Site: brandenburg
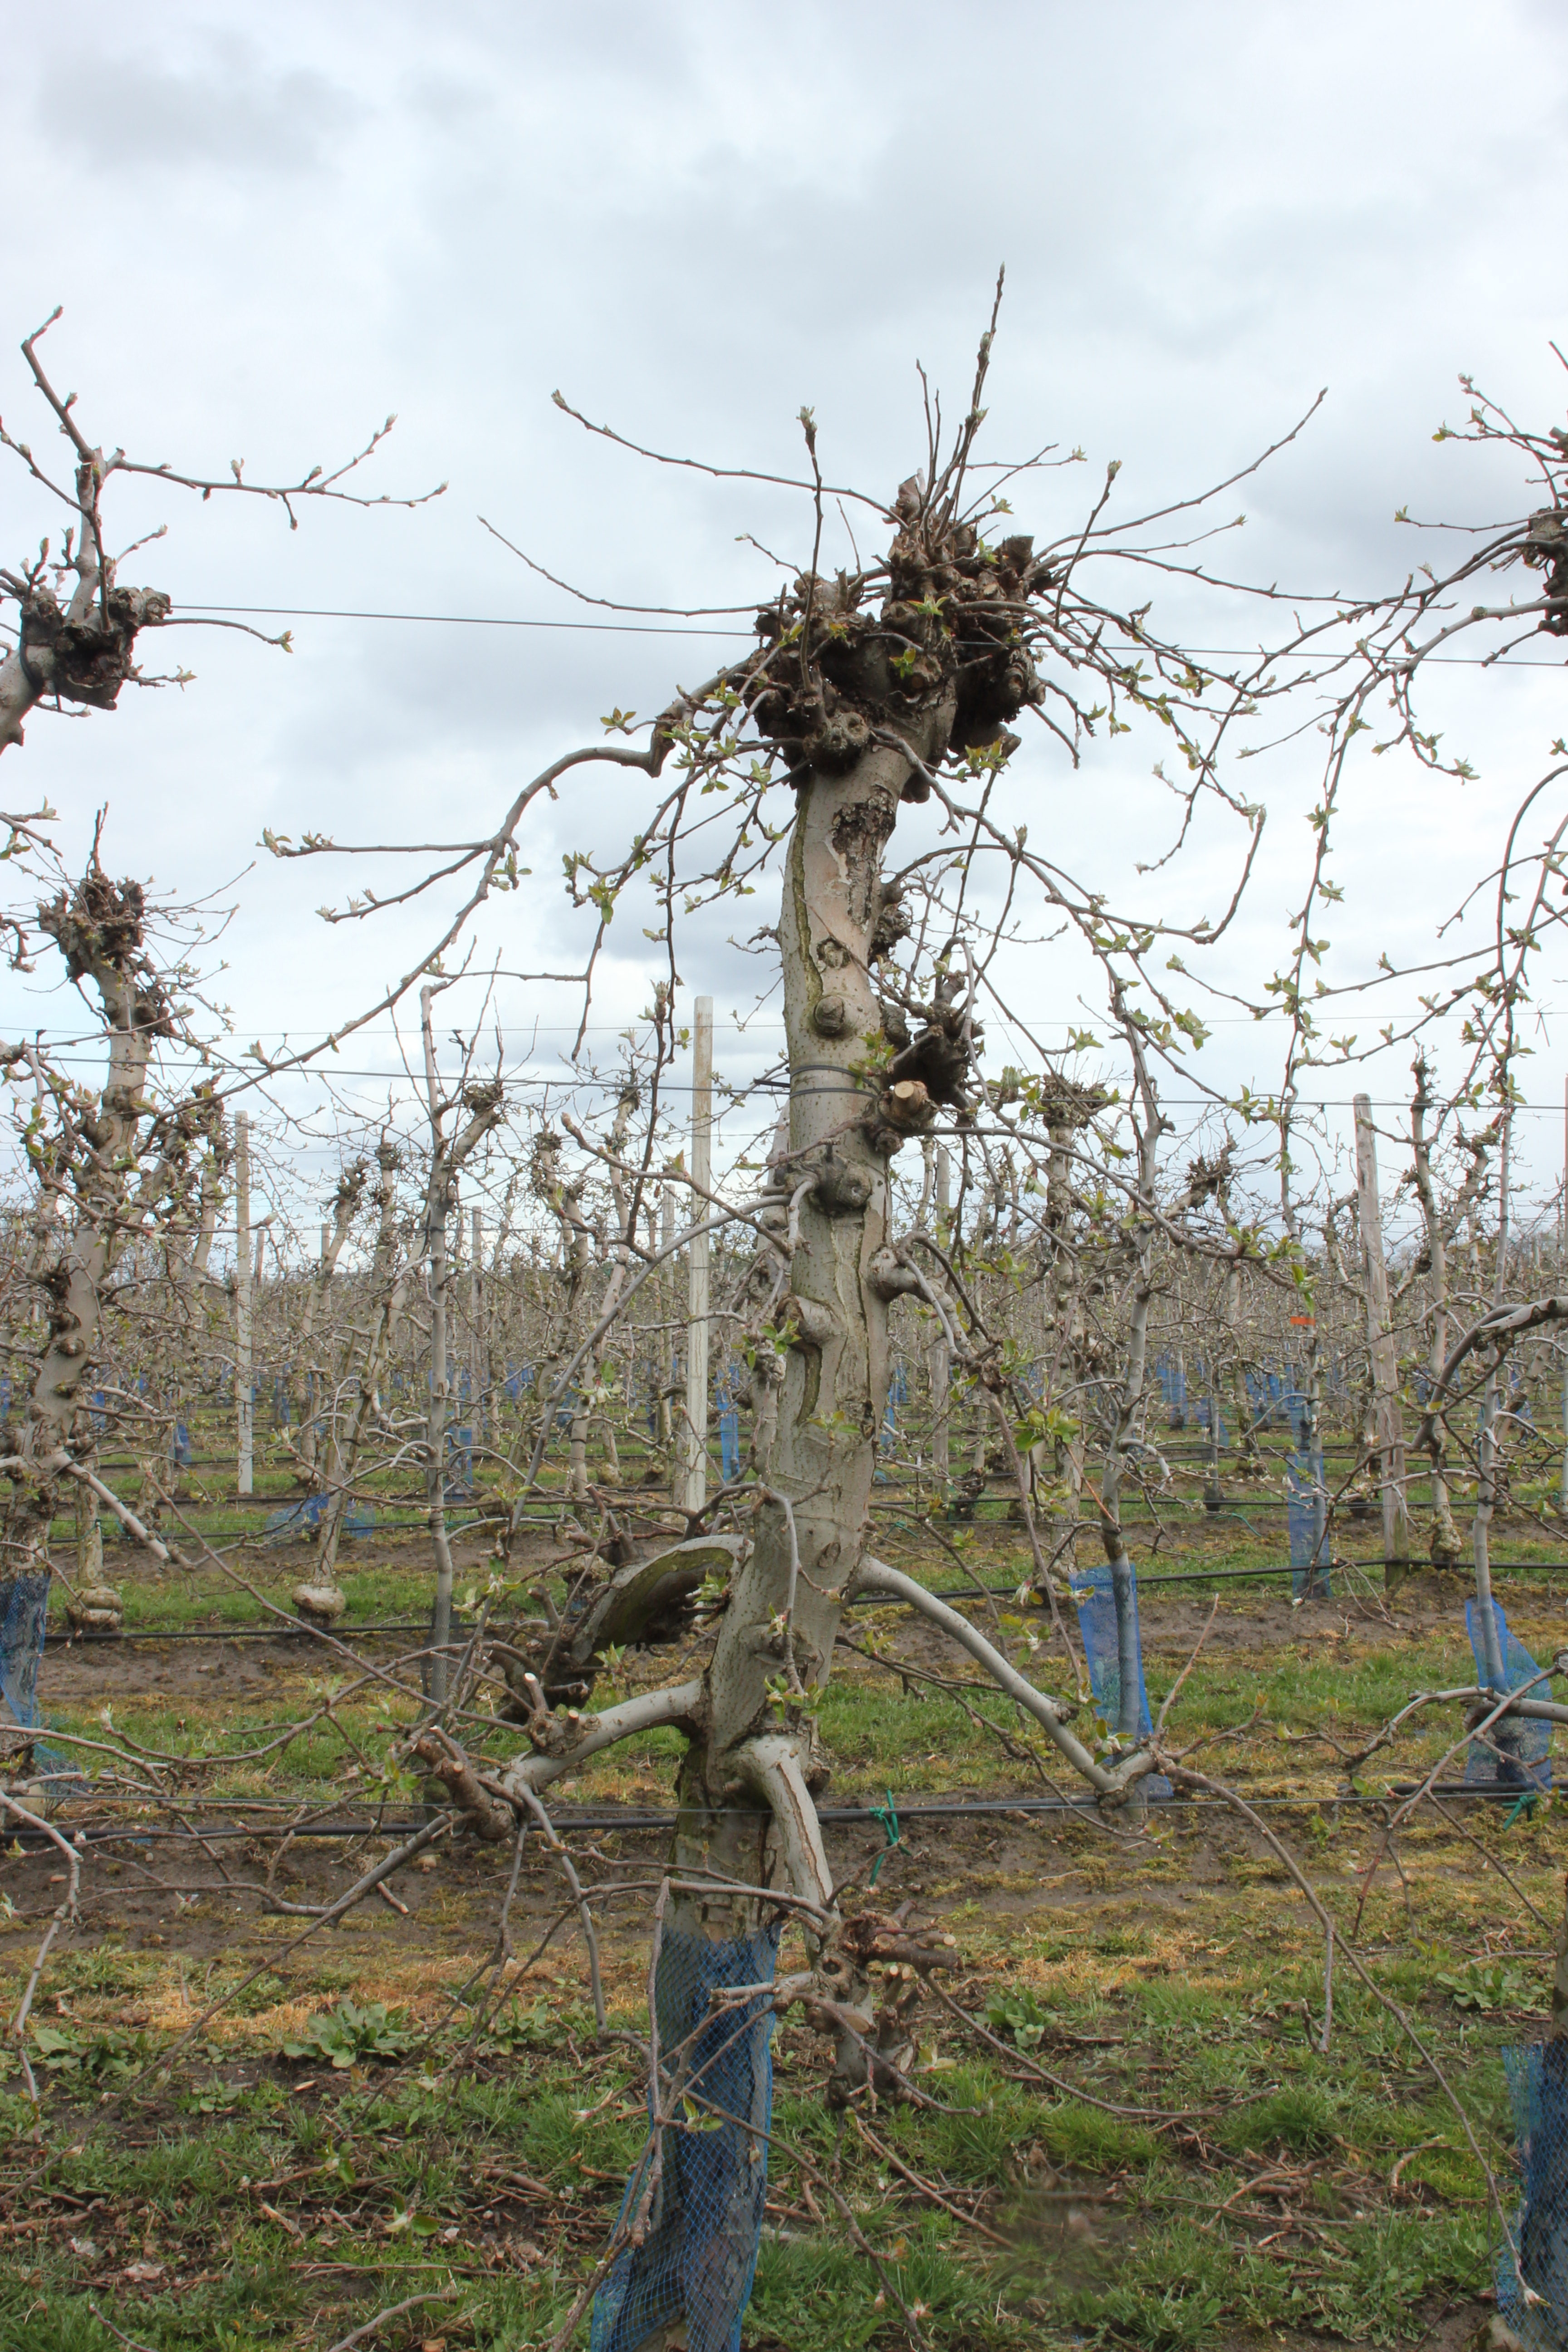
Growth stage (BBCH 55): Inflorescence emergence